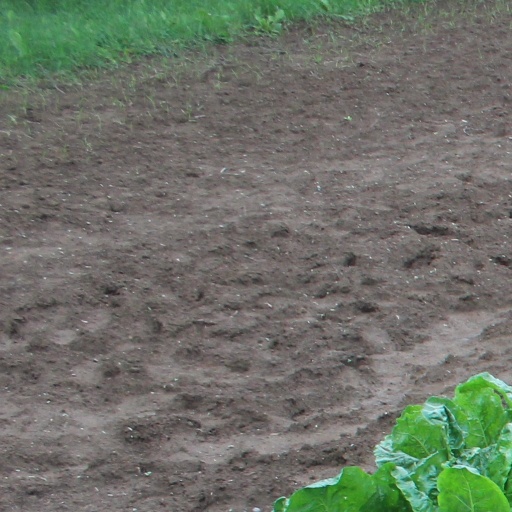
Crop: sugar beet